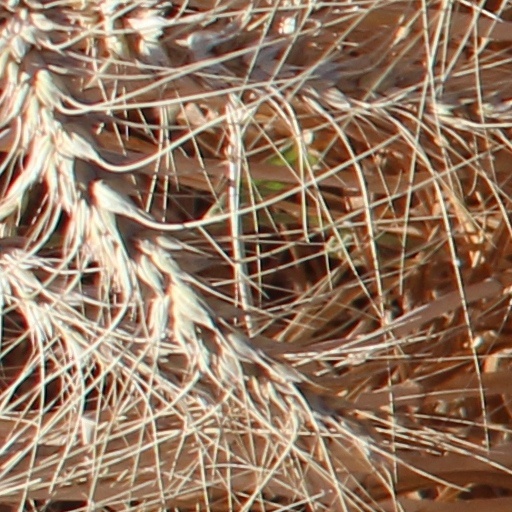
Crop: wheat